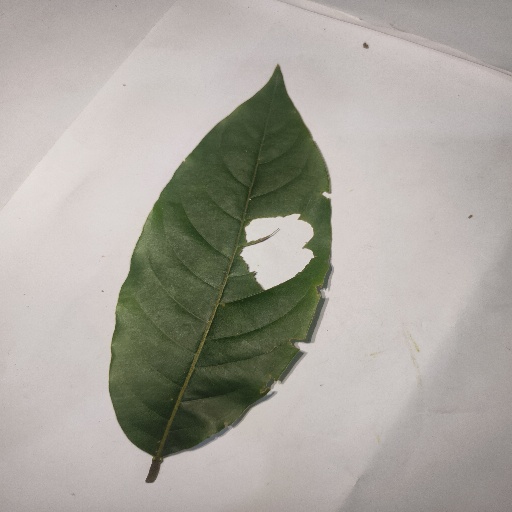
Species: HariTaki
Leaf condition: Bacterial Spot